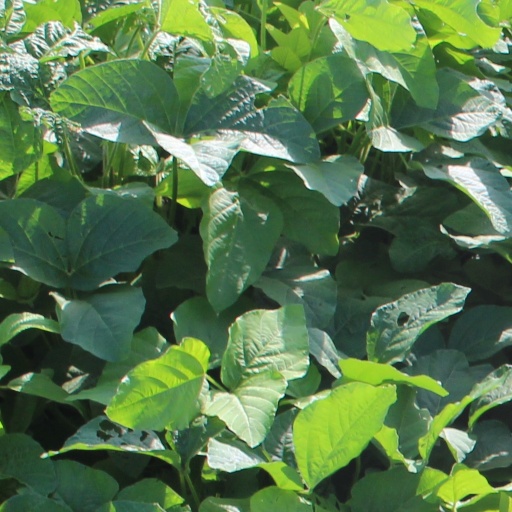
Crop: soybean